Manuel Azcárate

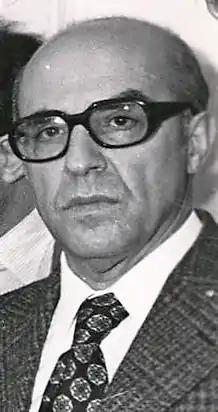

Manuel Azcárate Diz (7 October 1916 – 24 August 1998) was a Spanish journalist, politician and a leader of the Communist Party of Spain (Partido Comunista de España, PCE) in the 1960s and 1970s.